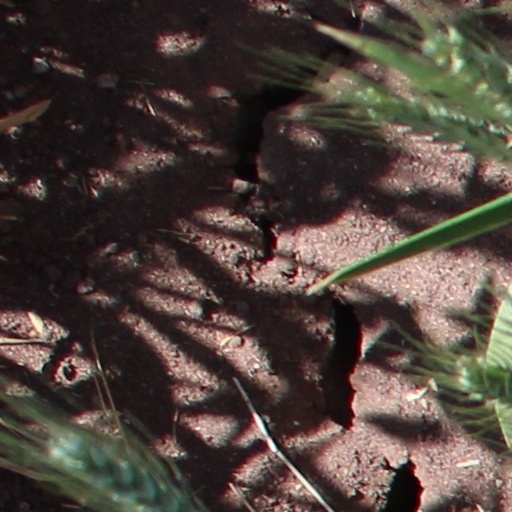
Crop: wheat